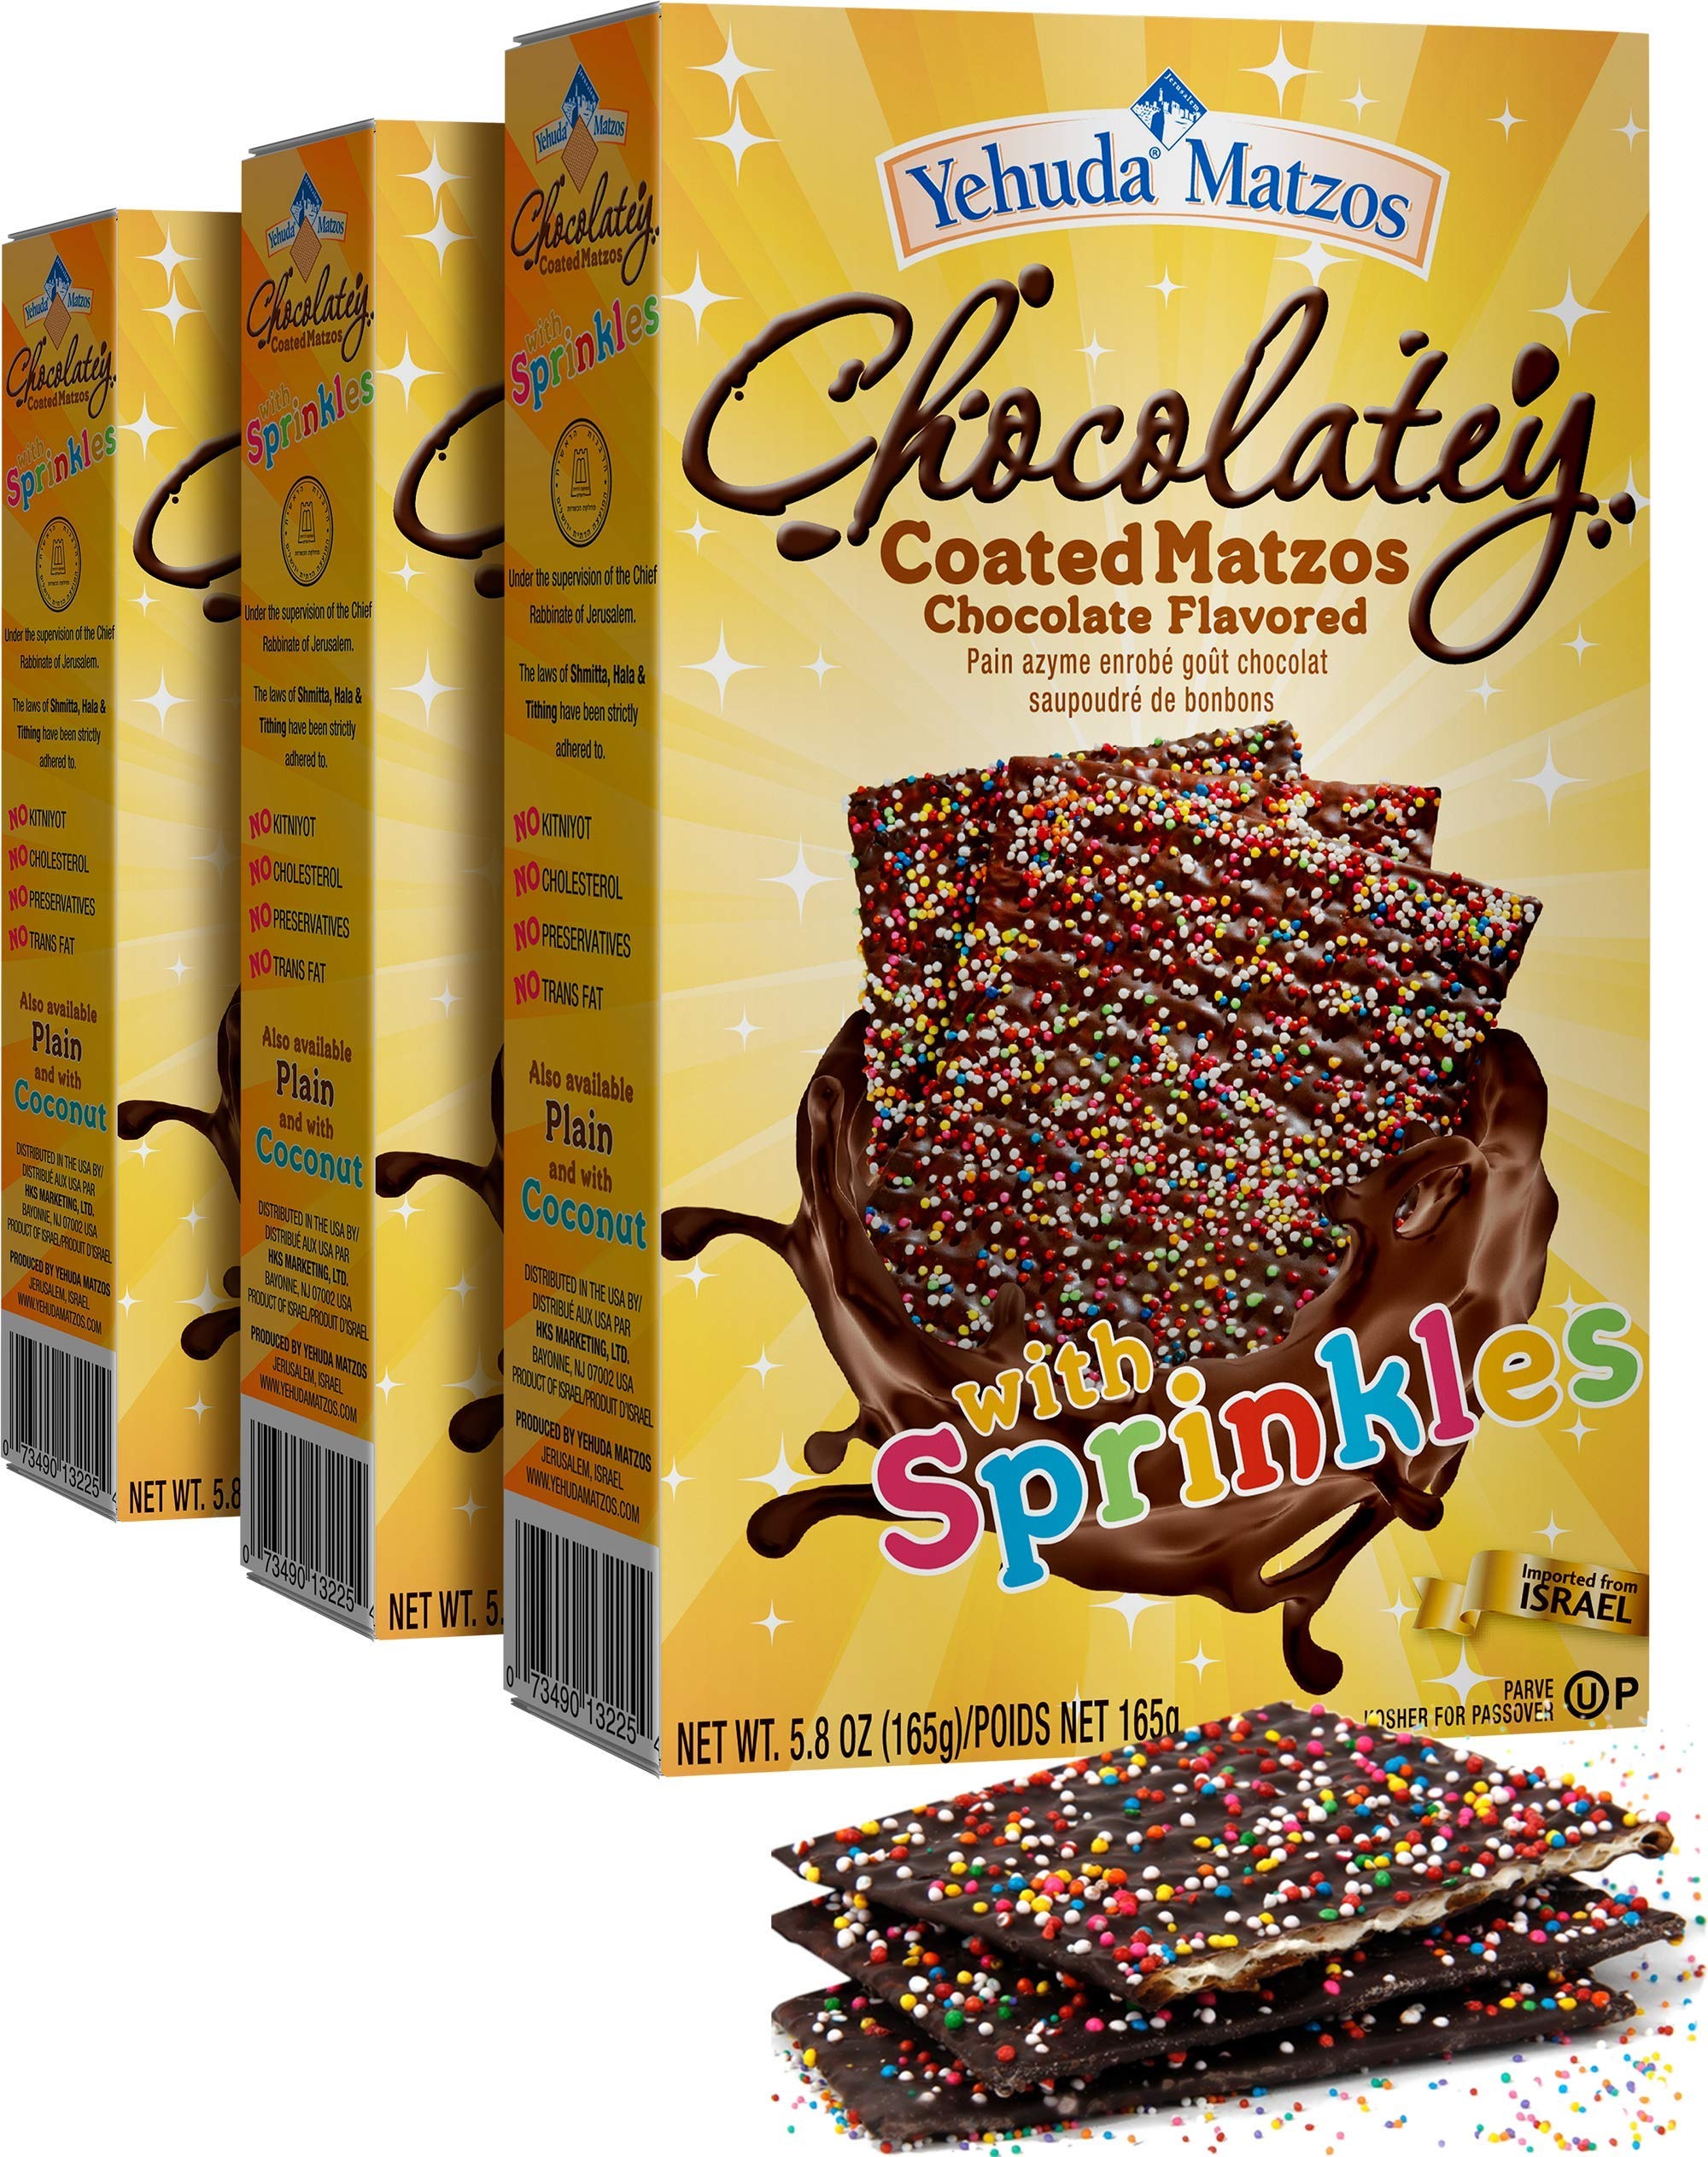
Item Name: Yehuda Chocolate Covered Matzo with Colored Sprinkles, (3 Pack) Fun Matzo, Great for Kids!
Bullet Point 1: Chocolatey Coated Matzos with sprinkles are a delicious and fun snack.
Bullet Point 2: Try it crumbled over ice cream for a unique topping.
Bullet Point 3: A great treat for the kids!
Bullet Point 4: Imported from Israel
Bullet Point 5: kosher for passover and all year round.
Product Description: Yehuda Chocolate covered matzo with sprinkles is a fun and delicious snack. you can crumble it on top of ice cream for a unique topping or eat it plain for a delicious crunchy taste. Yehuda Chocolate Covered matzo with sprinkles is imported from israel and is kosher all year round!
Value: 1.0
Unit: Count

Price: 29.99